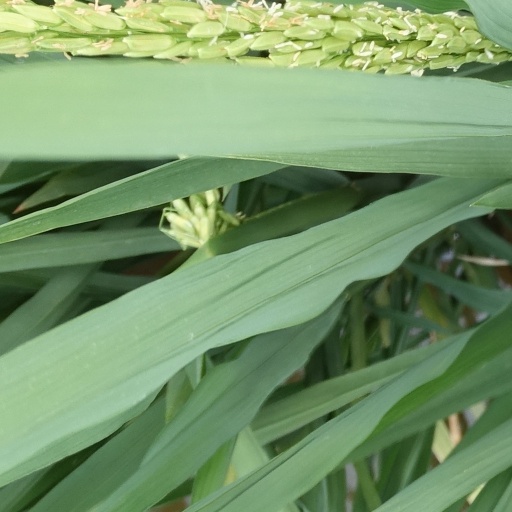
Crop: rice